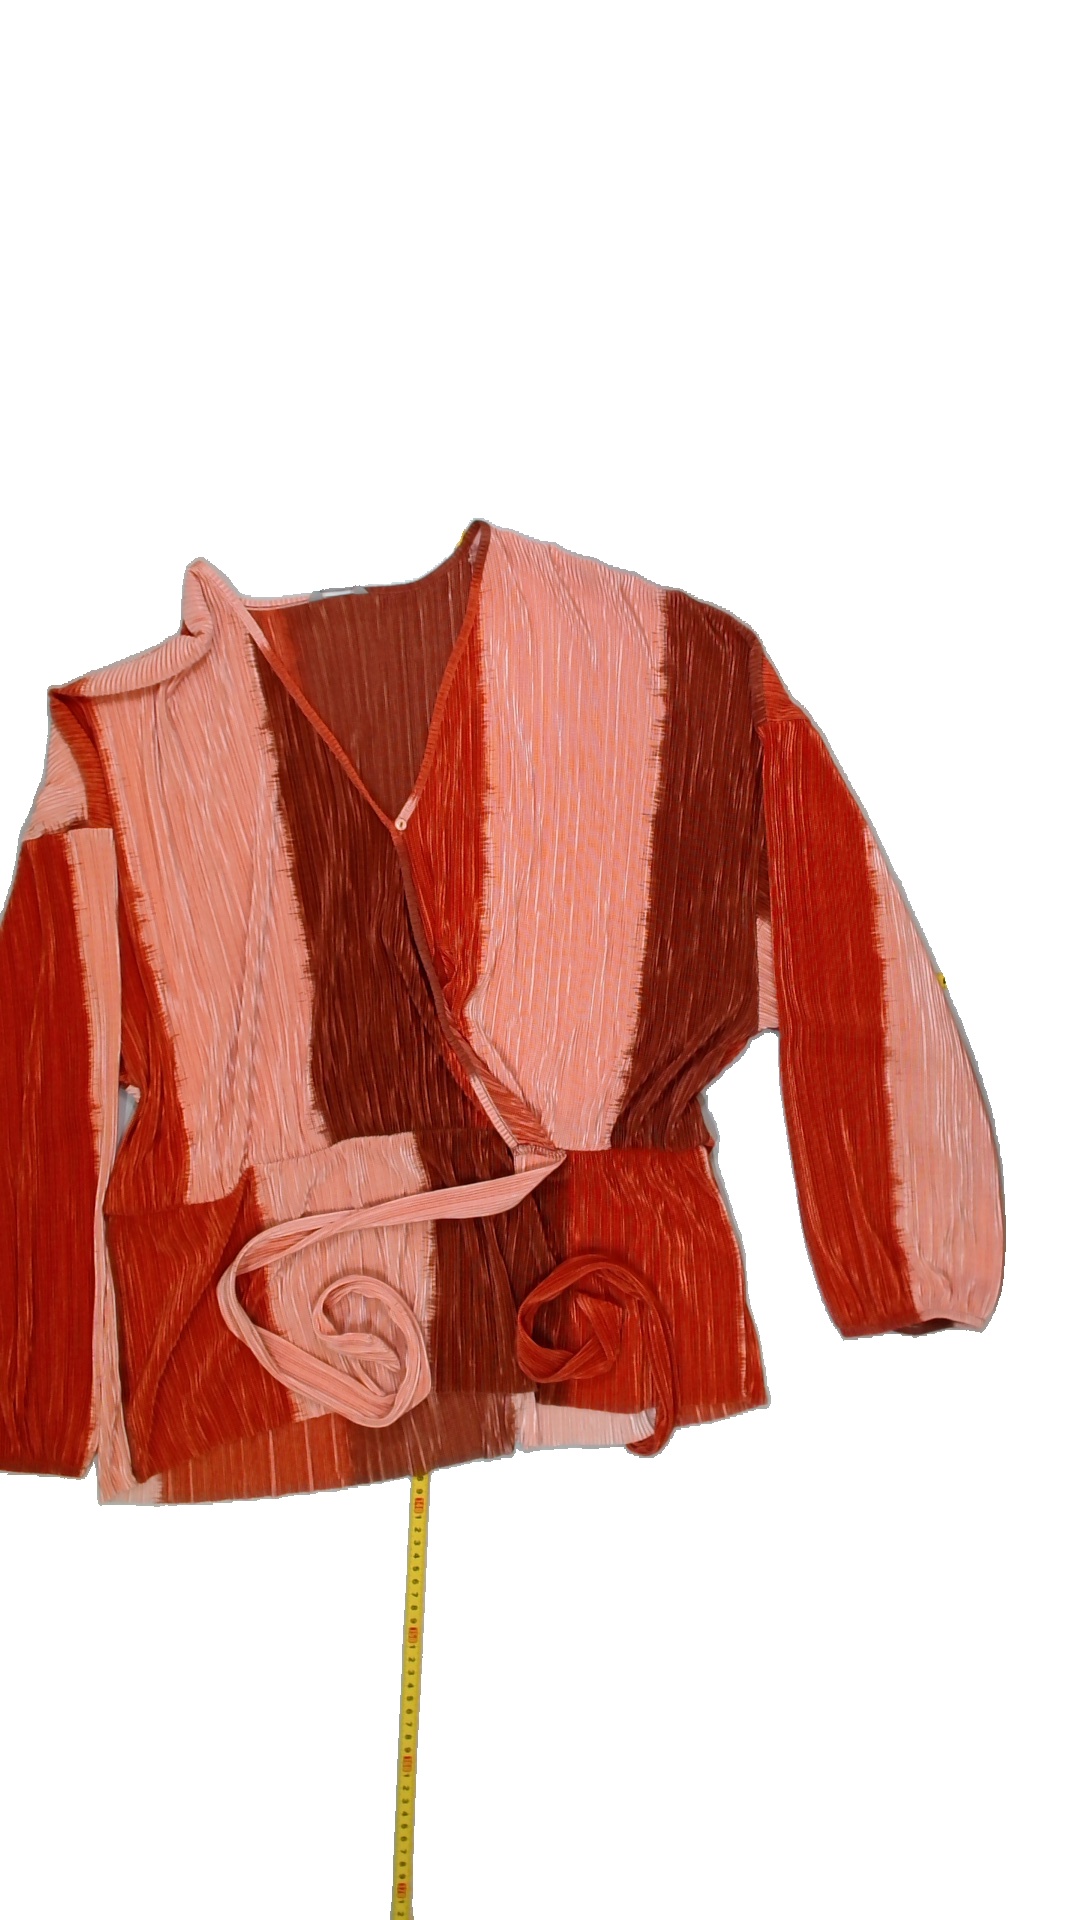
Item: Blouse (Ladies)
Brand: Lindex
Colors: Orange
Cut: V-collar
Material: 100%polyester
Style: No trend
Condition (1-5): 5
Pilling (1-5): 5
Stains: No
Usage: Reuse
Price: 50-100